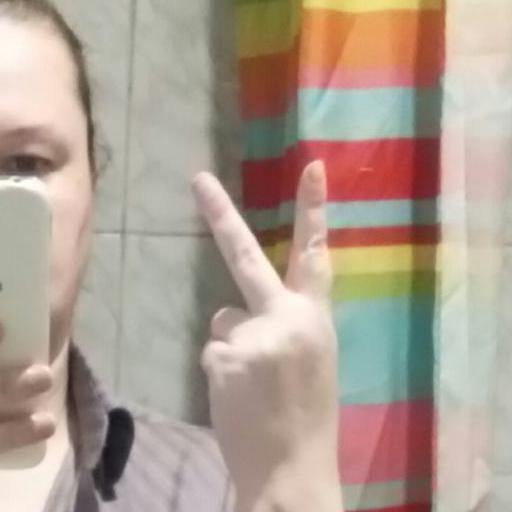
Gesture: peace_inverted